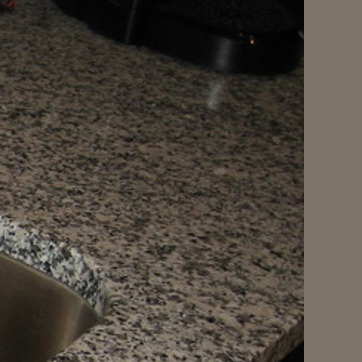
Material: polishedstone